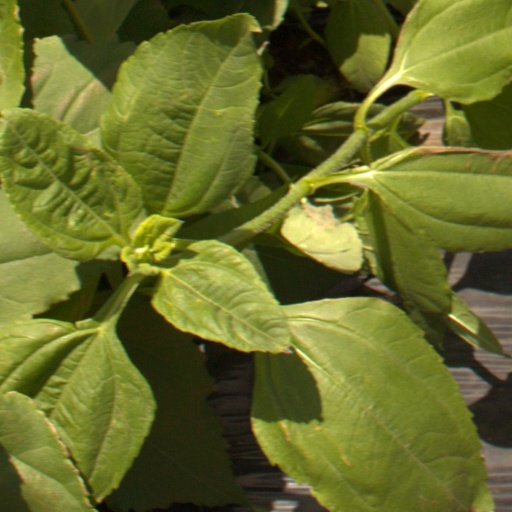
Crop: Jerusalem artichoke